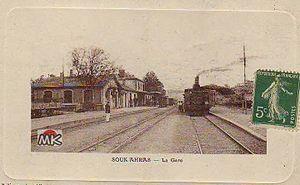
GARE DE SOUK AHRAS 1910
La gare de Souk-Ahras est une gare ferroviaire algérienne, située à proximité du centre-ville de Souk Ahras, dans la wilaya de Souk-Ahras.